Anders Jonas Ångström

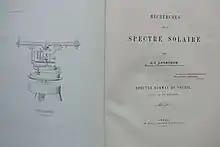
Front pages of the 1868 copy of "Recherches sur le spectre solaire"

He was the first, in 1867, to examine the spectrum of the aurora borealis, and detected and measured the characteristic bright line in its yellow-green region; but he was mistaken in supposing that this same line, which is often called by his name, is also to be seen in the zodiacal light.